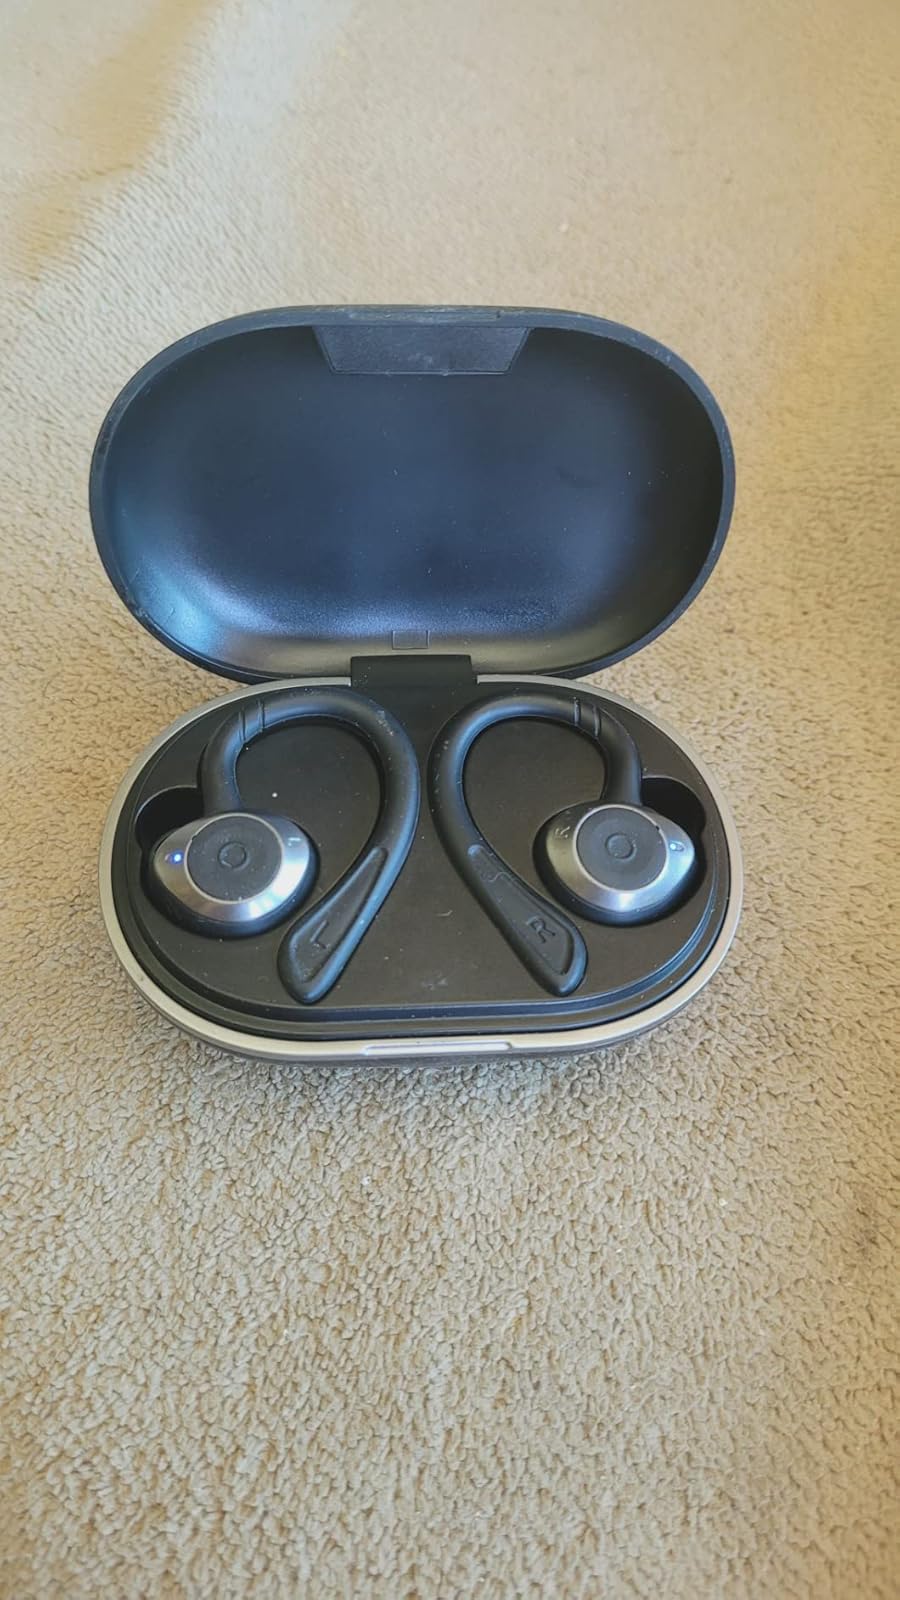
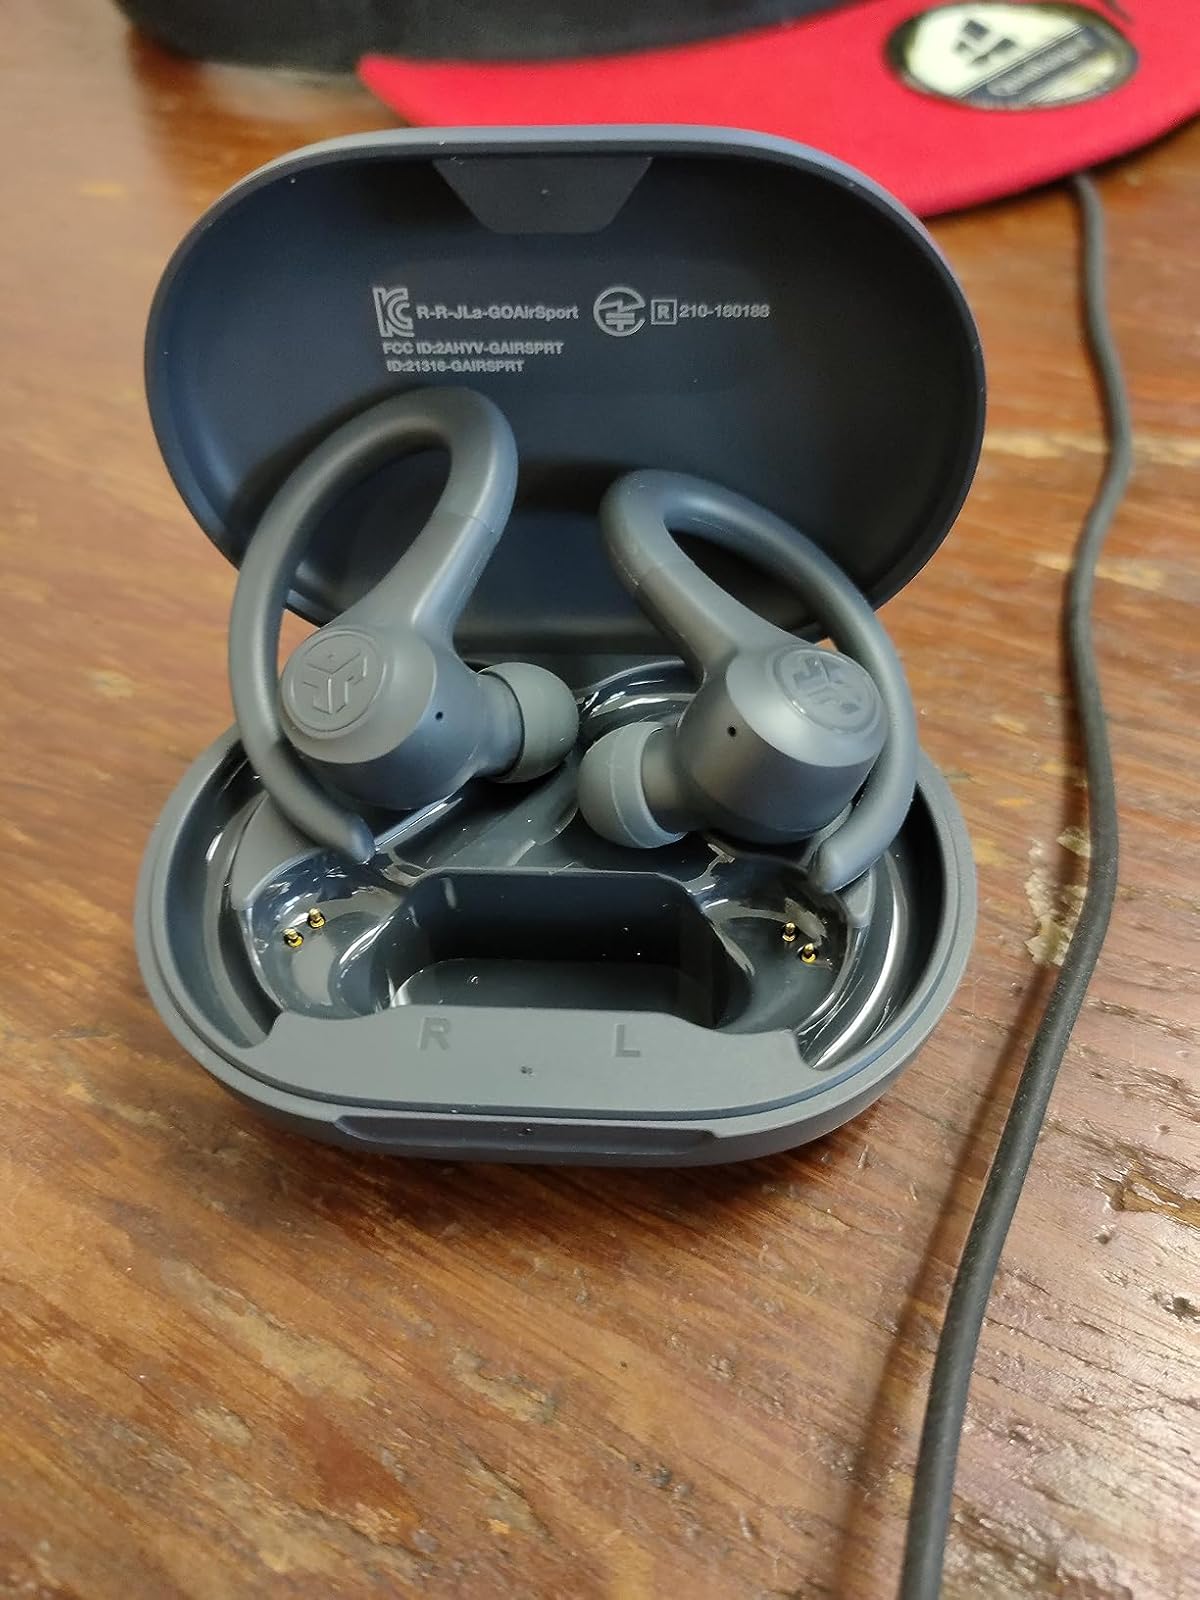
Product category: earbuds
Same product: no